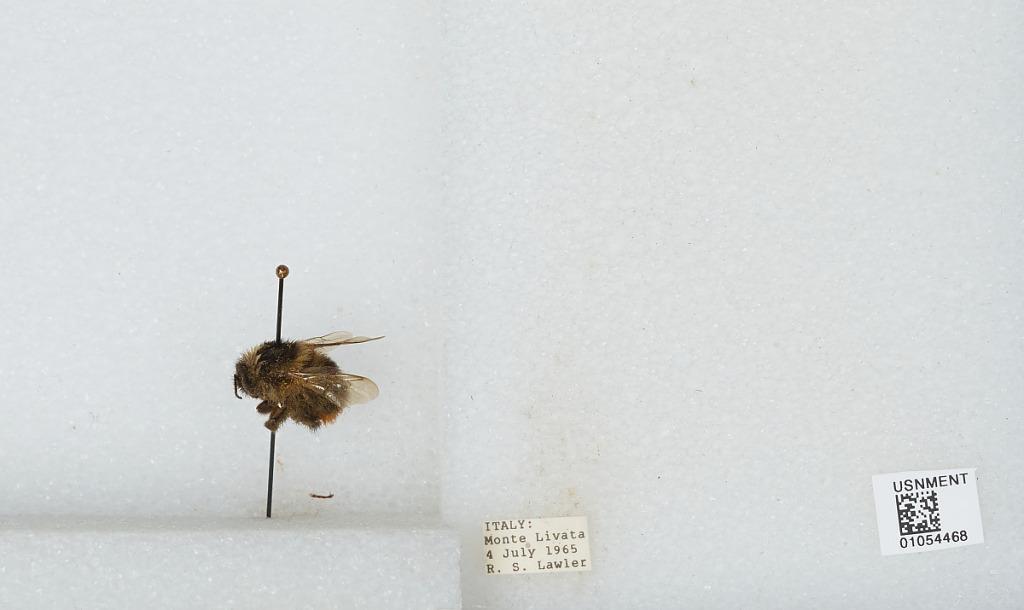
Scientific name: Bombus sp.
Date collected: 1965-7-4
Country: Italy
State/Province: Latium
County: Rome
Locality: Monte Livata